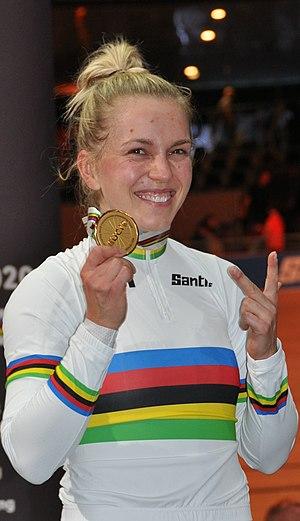
Les championnats du monde de cyclisme sur piste 2020 se déroulent du 26 février au 1ᵉʳ mars 2020 au Velodrom de Berlin en Allemagne. 20 épreuves sont au programme, comme lors des mondiaux précédents.